The International Pharmacopoeia

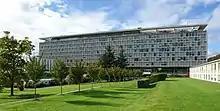
World Health Organization building from the South-East, Geneva

The International Pharmacopoeia (Pharmacopoeia Internationalis, or Ph. Int.) is a pharmacopoeia issued by the World Health Organization as a recommendation, with the aim to provide international quality specifications for pharmaceutical substances (active ingredients and excipients) and dosage forms, together with supporting general methods of analysis, for global use. Its texts can be used or adapted by any WHO member state wishing to establish legal pharmaceutical requirements.